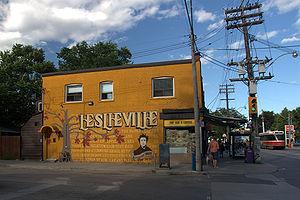
Leslieville est un quartier de la ville de Toronto, dans la province d'Ontario, au Canada.